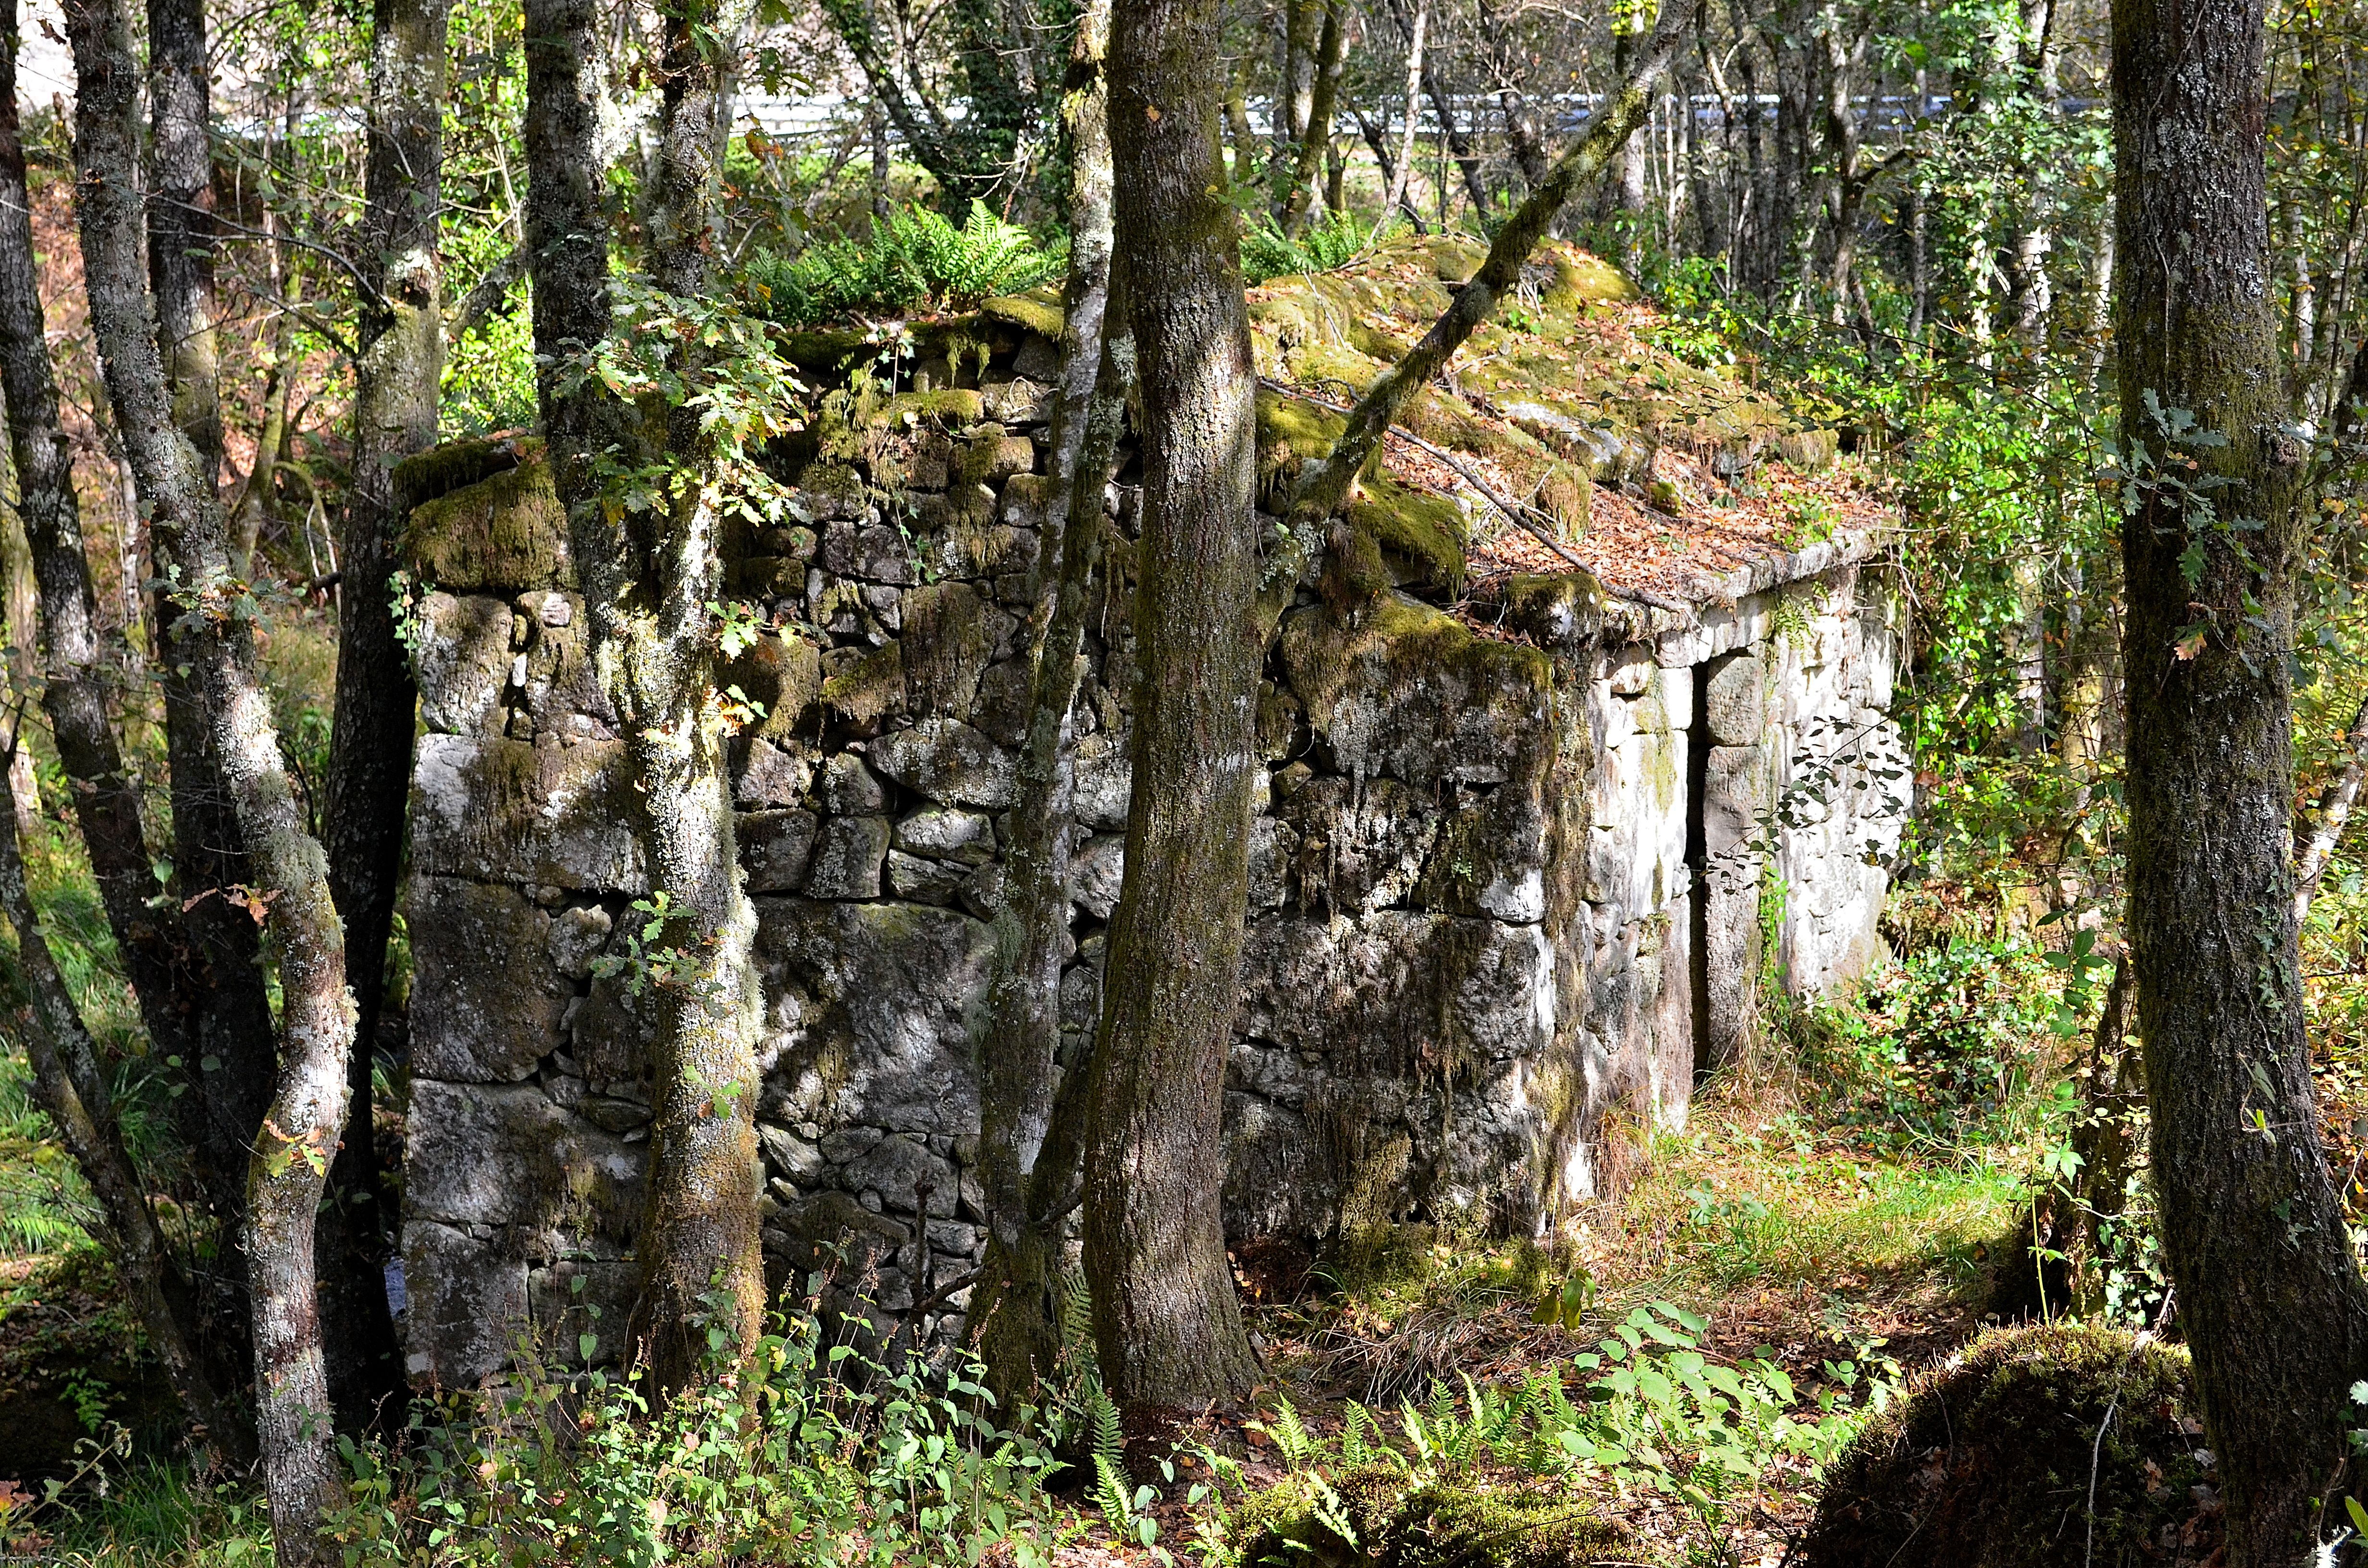
landscape, tree, forest, wilderness, plant, trail, trunk, jungle, spain, rainforest, deciduous, galicia, pontevedra, paisajes, woodland, habitat, ecosystem, espana, ggl1, gaby1, cotobade, aguasantas, nikond5100, calvelle, mui o, biome, old growth forest, natural environment, woody plant, temperate broadleaf and mixed forest, temperate coniferous forest, land plant